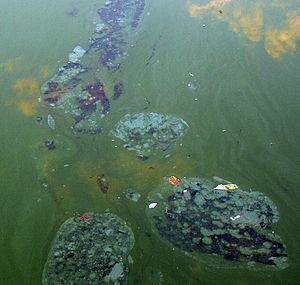
Inflorescence planctonique. Il s'agit de cyanophycées (""algue bleue""). Les traces en forme de trainées sont des traces laissées par des poissons et des canards qui circulent sur l'eau, ""cassant"" le biofilm. Les échantillons dégagent une forte odeur d'algue (type spiruline). La couleur bleue correspond ""a priori"" à des zones d'accumulation de pigments bleus libérés par des bactéries mortes. Lieu
Les Cyanobacteria, ou cyanobactéries, sont un embranchement de bactéries, également appelées « algues bleues », ou autrefois « algues bleu-vert ».
Le terme microcystine désigne une famille de toxines produites par différents genres de cyanobactéries. On désigne les microcystines comme des cyanotoxines dans la mesure où elles représentent une famille de composés produits par les cyanobactéries qui présente un effet délétère sur l'activité biologique d'un organisme dans un environnement donné. Les cyanobactéries productrices de microcystine ont principalement été identifiées en eau douce. Cependant, en milieux marins certains genres de cyanobactéries tels que Geitlerinema ou Synechococcus ont également été décrit comme producteurs de microcystines. En 2004, la présence de microcystines en milieux terrestres a également pu être mise en évidence. Les microcystines seraient également produites par des cyanobactéries du genre Nostoc évoluant en symbiose avec certains lichens.